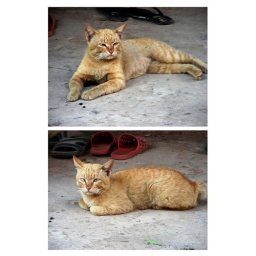
there is a bit of lion in every cat